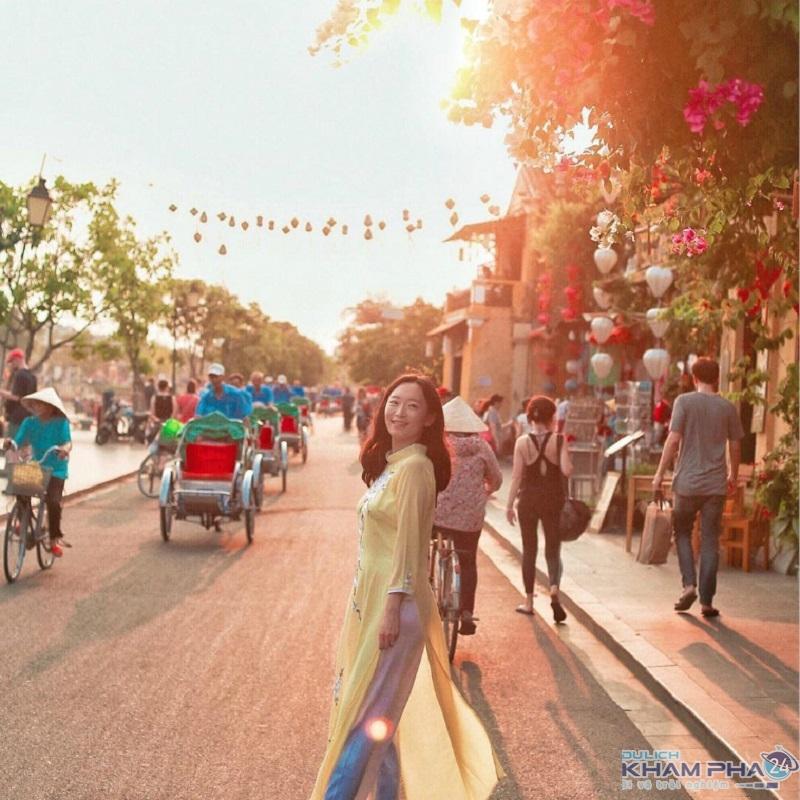
có một người phụ nữ đang tạo dáng ở trên đường